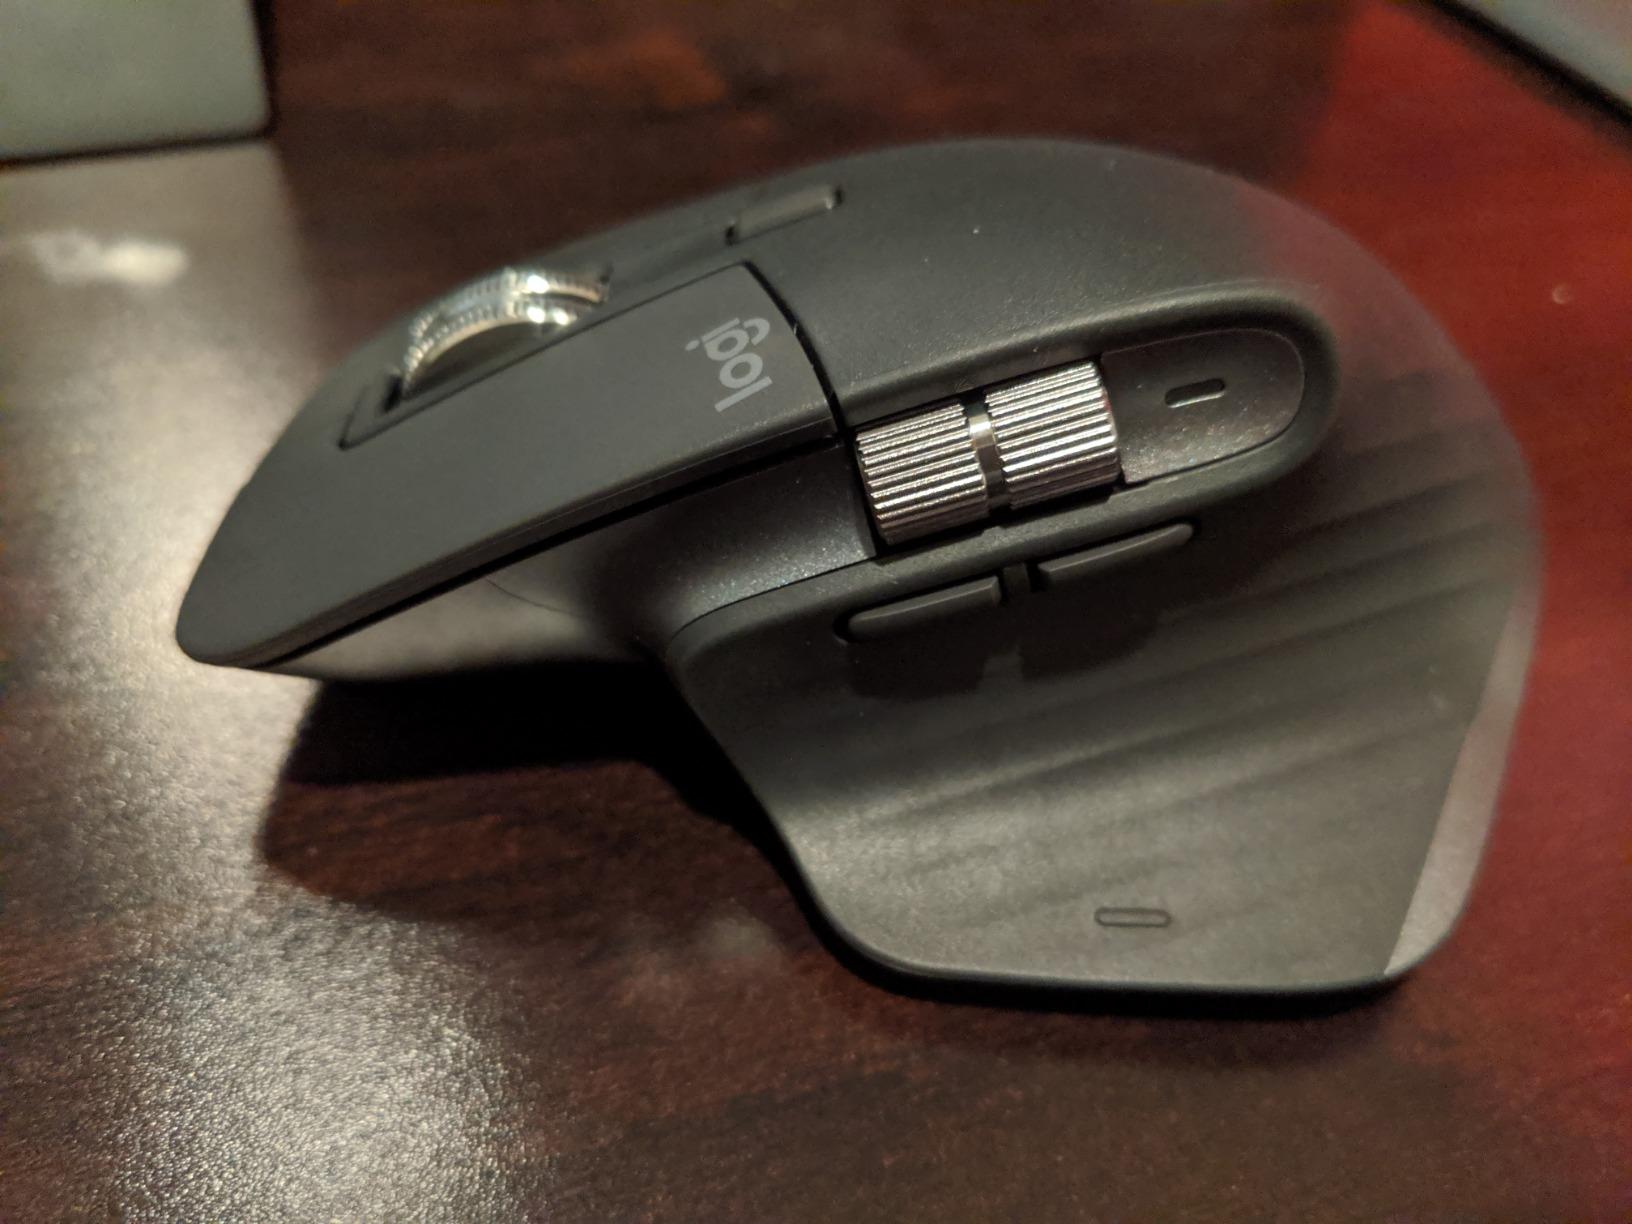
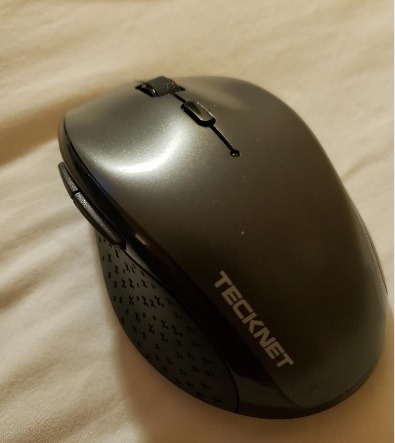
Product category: mouse
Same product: no